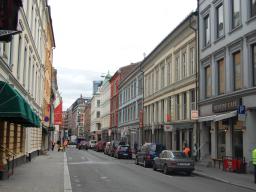
Label: Background_without_leaves